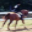
Label: horse